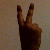
The image shows a hand gesture representing the number 2 in Indian Sign Language.